Ukiyo-e

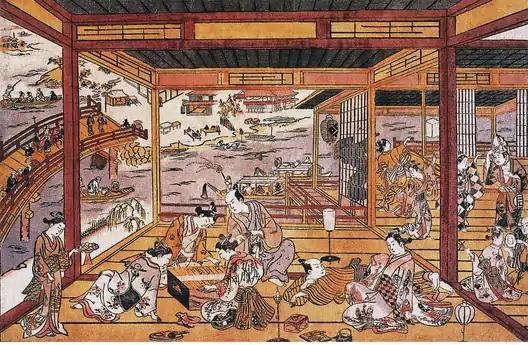
Western-style graphical perspective and increased use of printed colour were amongst the innovations Okumura Masanobu claimed."Taking the Evening Cool by Ryōgoku Bridge",

A great self-promoter, Okumura Masanobu (1686–1764) played a major role during the period of rapid technical development in printing from the late 17th to mid-18th centuries. He established a shop in 1707 and combined elements of the leading contemporary schools in a wide array of genres, though Masanobu himself belonged to no school. Amongst the innovations in his romantic, lyrical images were the introduction of geometrical perspective in the genre in the 1740s; the long, narrow prints; and the combination of graphics and literature in prints that included self-penned haiku poetry.